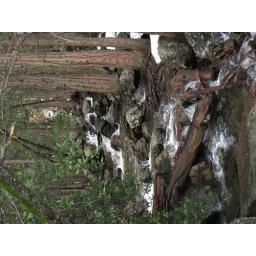
river over rocks